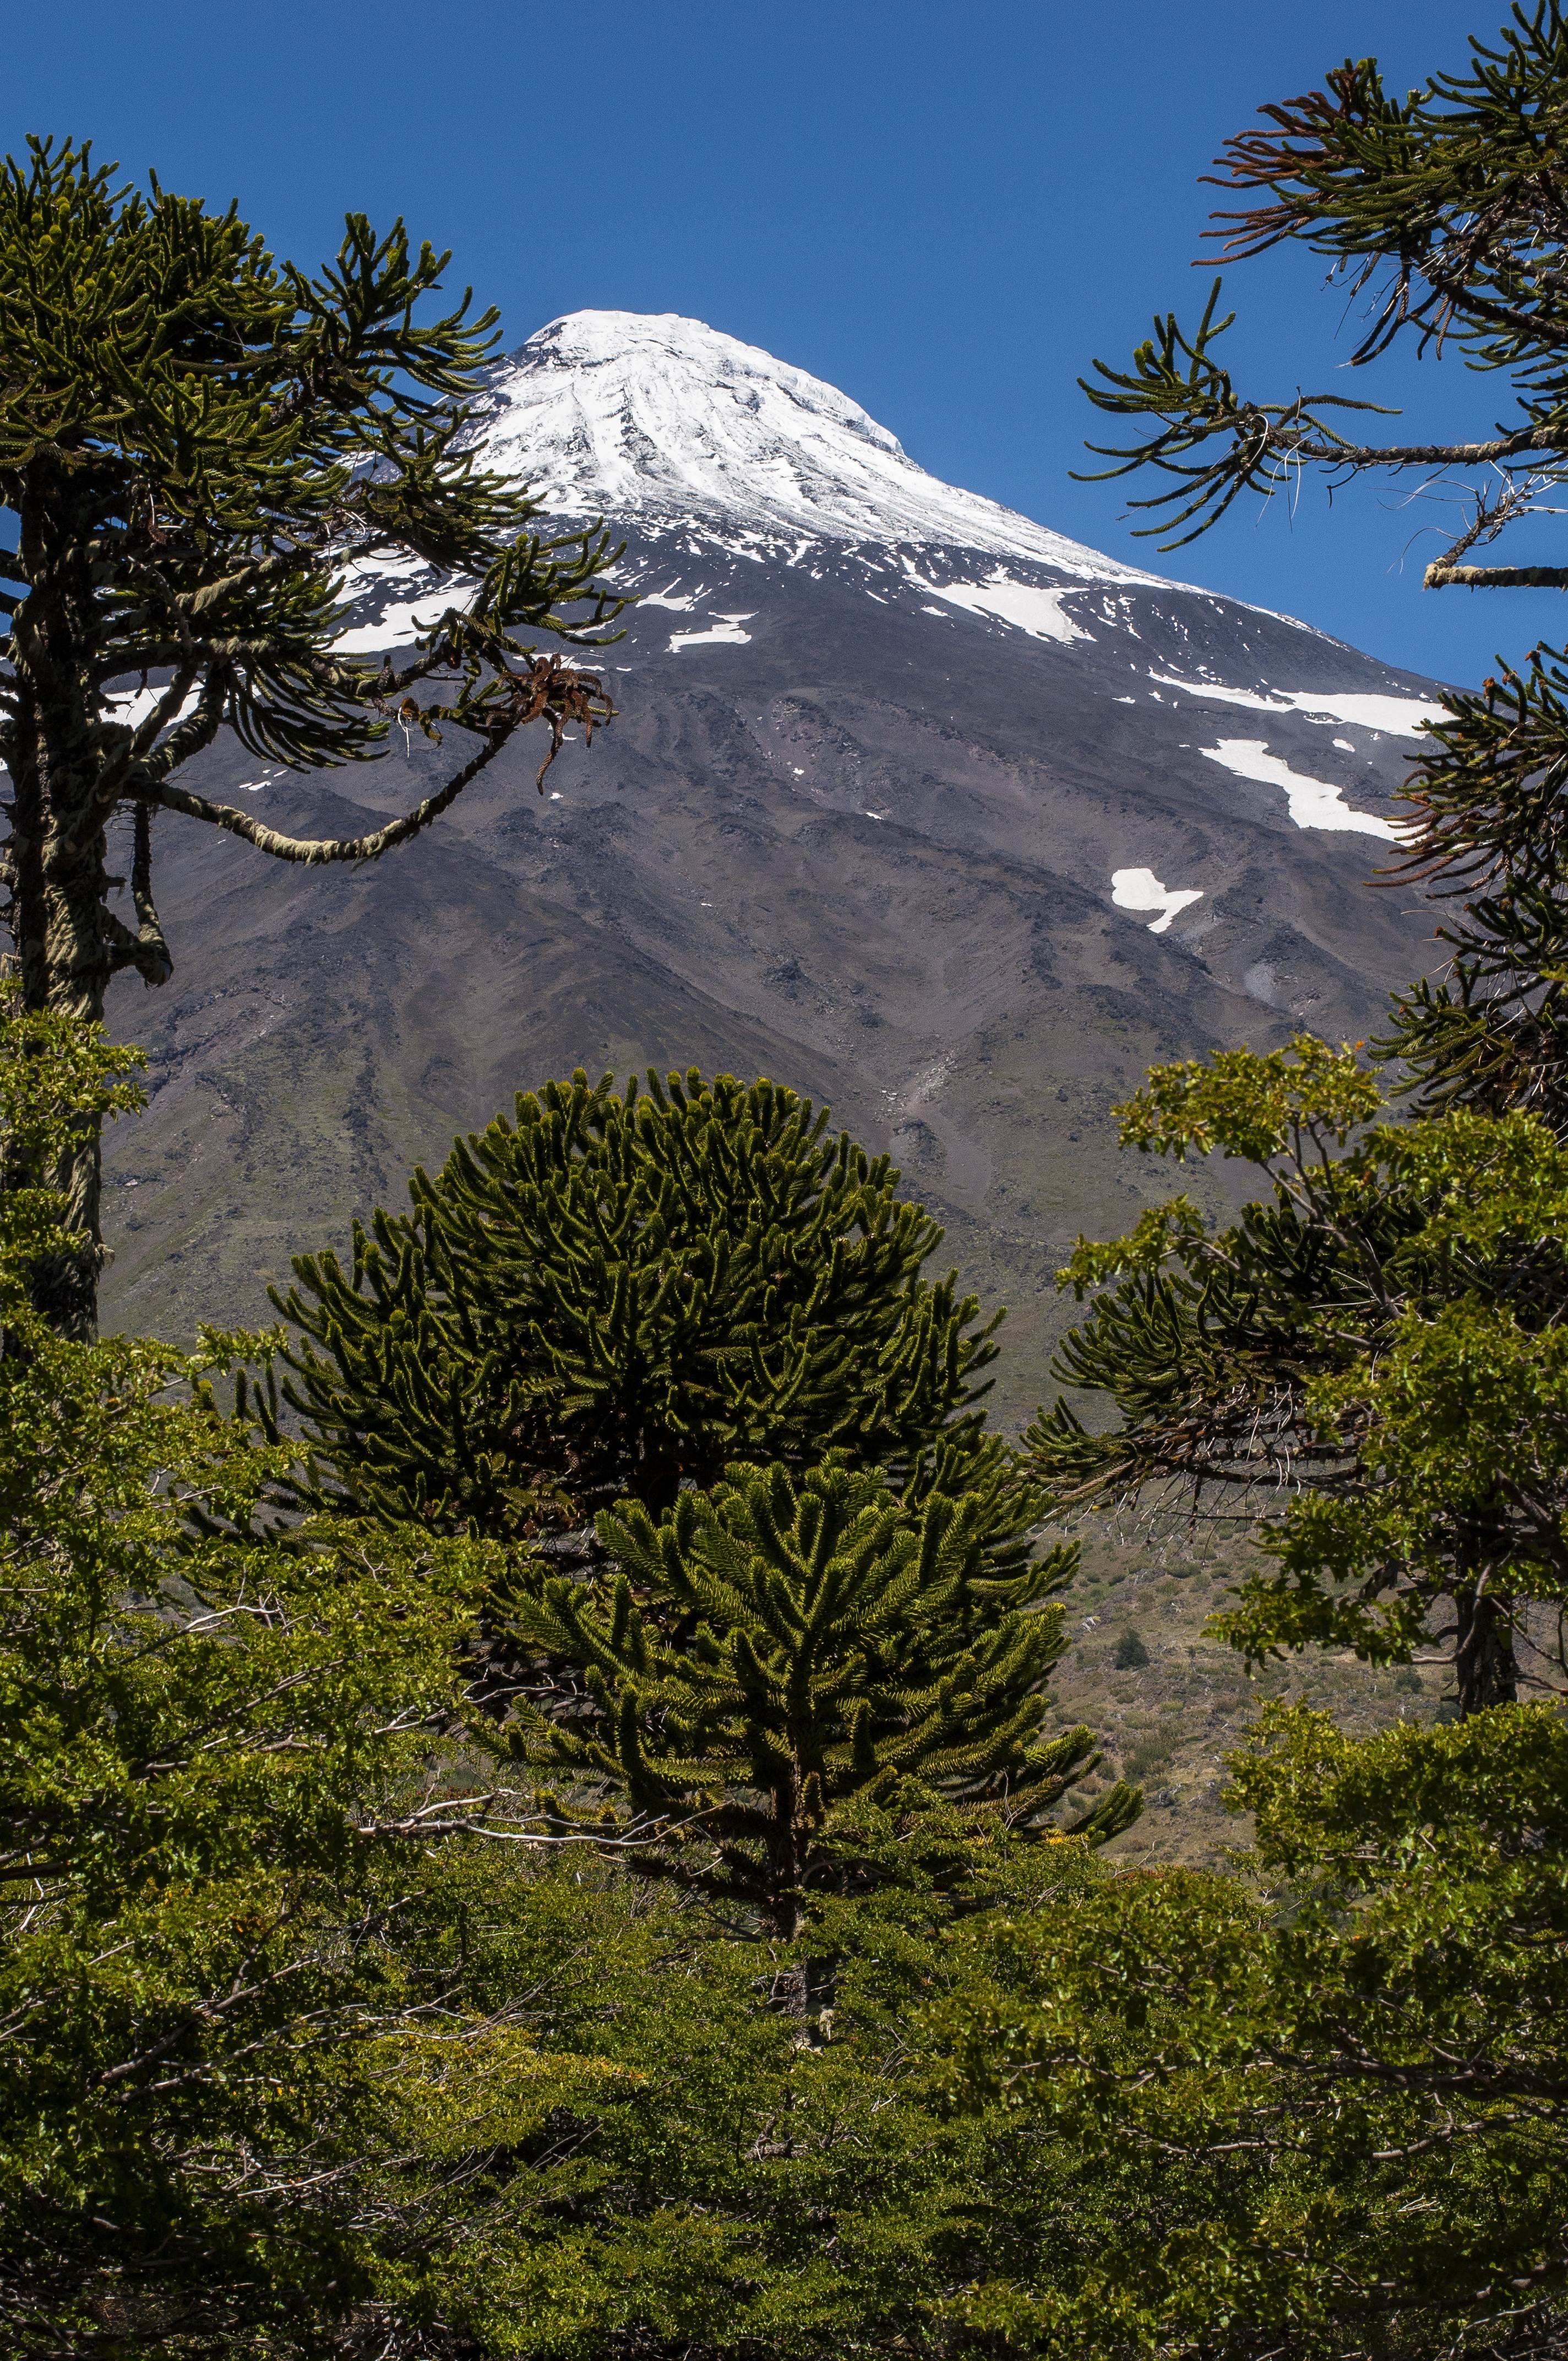
landscape, tree, nature, forest, wilderness, mountain, snow, plant, leaf, hill, flower, lake, valley, mountain range, autumn, park, volcano, ridge, chile, plateau, south america, woodland, acacia, habitat, ecosystem, biome, natural environment, geographical feature, woody plant, mountainous landforms